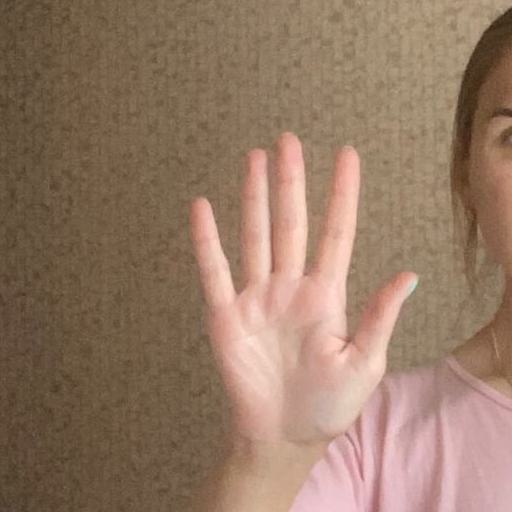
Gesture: palm